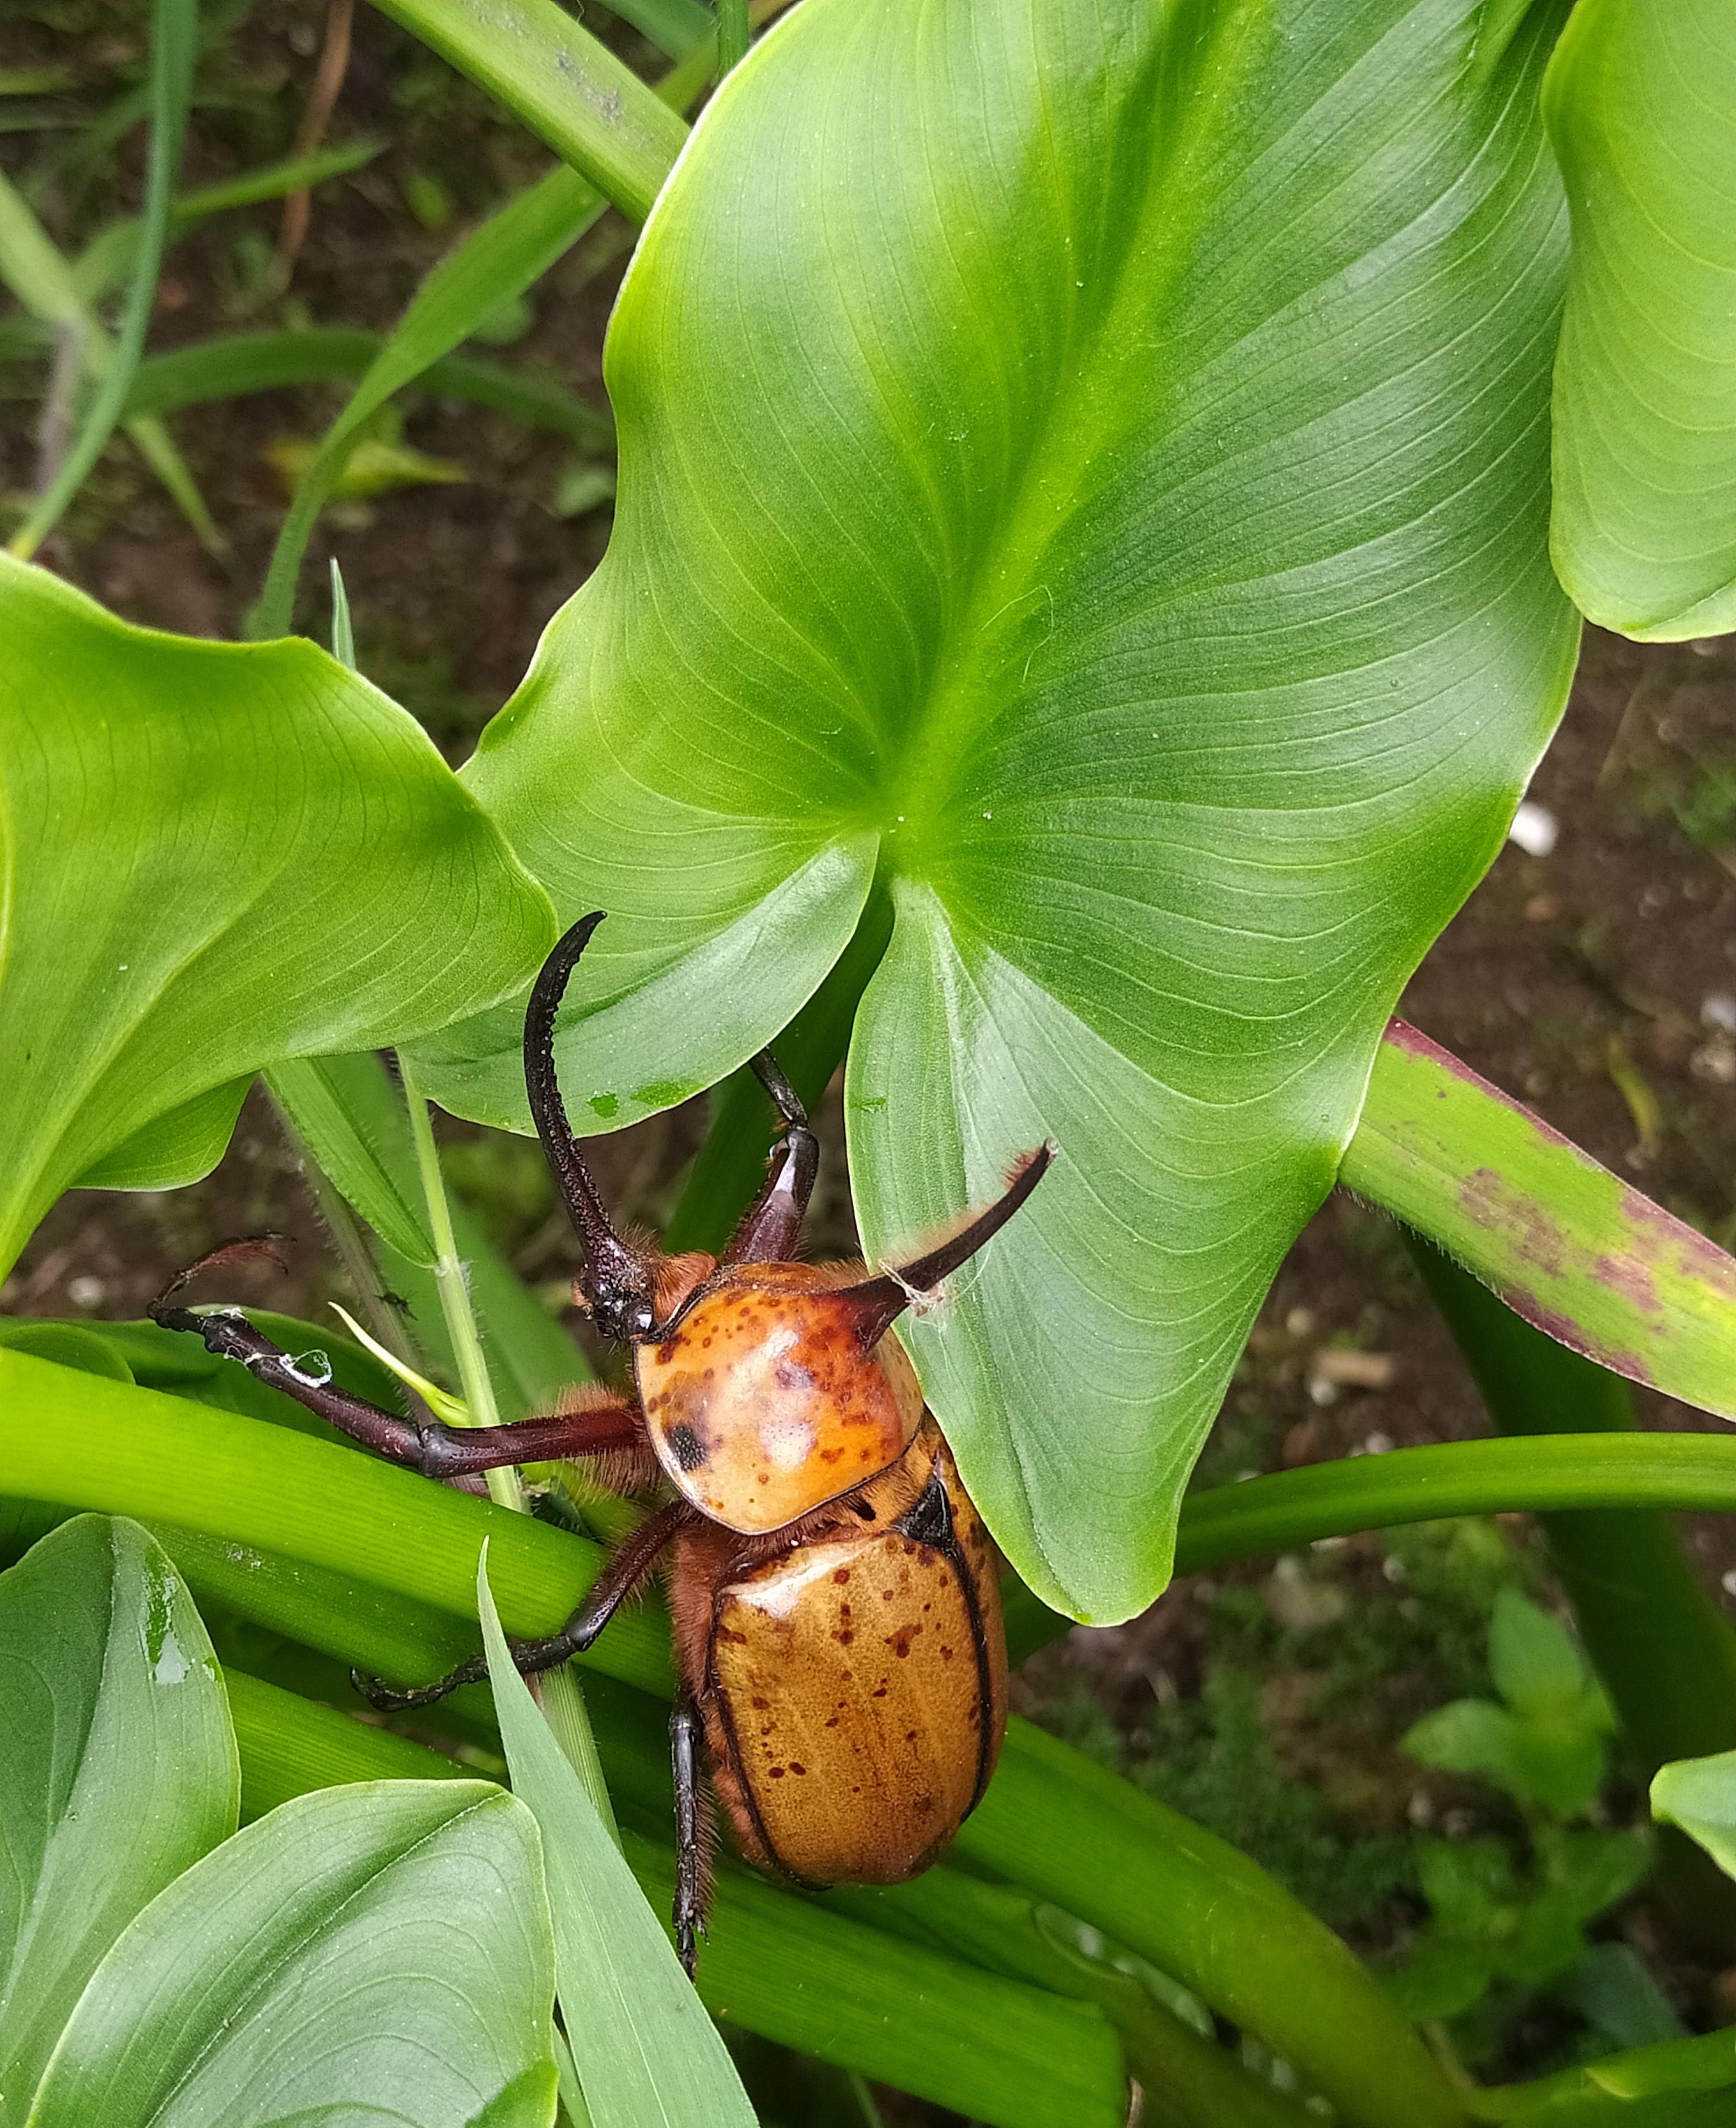
natural, flower, plant, leaf, terrestrial plant, nepenthes, insect, flowering plant, plant stem, plant pathology, cypripedium